Terumah (parashah)

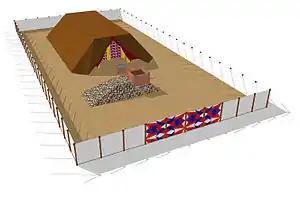
The Tabernacle (2009 SketchUp model by Gabriel Fink)

Terumah, Terumoh, Terimuh, or Trumah (—Hebrew for "gift" or "offering," the twelfth word and first distinctive word in the parashah) is the nineteenth weekly Torah portion ("parashah") in the annual Jewish cycle of Torah reading and the seventh in the Book of Exodus. The parashah tells of God's instructions to make the Tabernacle and its furnishings. The parashah constitutes Exodus 25:1–27:19. It is made up of 4,692 Hebrew letters, 1,145 Hebrew words, 96 verses, and 155 lines in a Torah Scroll ("Sefer Torah"). Jews in the Diaspora read it the nineteenth Sabbath after Simchat Torah, generally in February and rarely in early March.